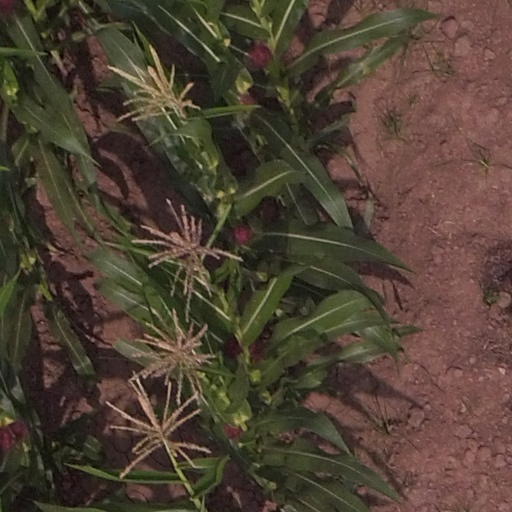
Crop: maize; corn